Codex Toletanus

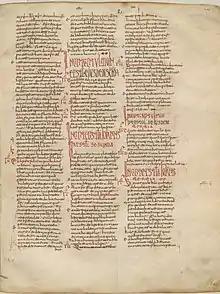
Codex Toletanus

The Codex Toletanus, designated by T, also called Biblia hispalense or Seville Bible, is a 10th-century Latin manuscript of the Old and New Testament. The text, written on vellum, is a version of the Latin Vulgate Bible, which contains the entire Bible, including the trinity reference Comma Johanneum.